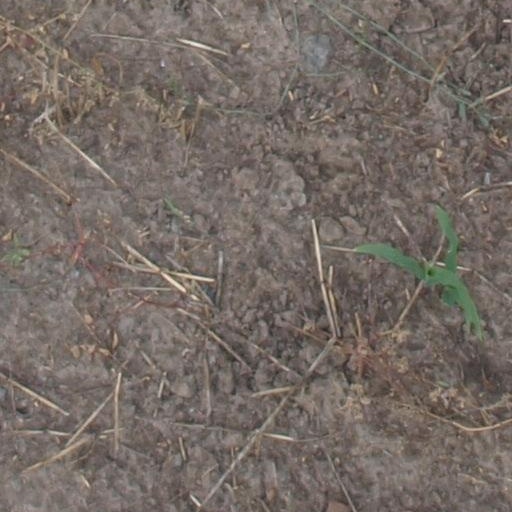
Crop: maize; corn